Gabriele D'Annunzio

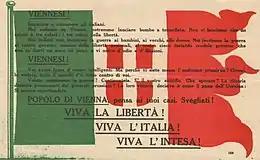
Italian translation of the propaganda leaflet which D'Annunzio threw from his aeroplane during his flight above Vienna

D'Annunzio's poetic work of this period, in most respects his finest, is represented by (1893), the (1893), a superb attempt at civic poetry, and (1900). A later phase of D'Annunzio's work is his dramatic production, represented by (1897), a lyrical fantasia in one act, and his ("The Dead City") (1898), written for Sarah Bernhardt. In 1898 he wrote his and "La Gioconda"; in the succeeding year "La gloria", an attempt at contemporary political tragedy which met with no success, probably because of the audacity of the personal and political allusions in some of its scenes; and then "Francesca da Rimini" (1901), based on an episode from Dante Alighieri's "Inferno"; a perfect reconstruction of medieval atmosphere and emotion, magnificent in style, and declared by an authoritative Italian critic – Edoardo Boutet – to be the first real, if imperfect, tragedy ever given to the Italian theatre. It was adapted by Tito Ricordi to become the libretto for the opera Francesca da Rimini by Riccardo Zandonai, which premiered in 1914.